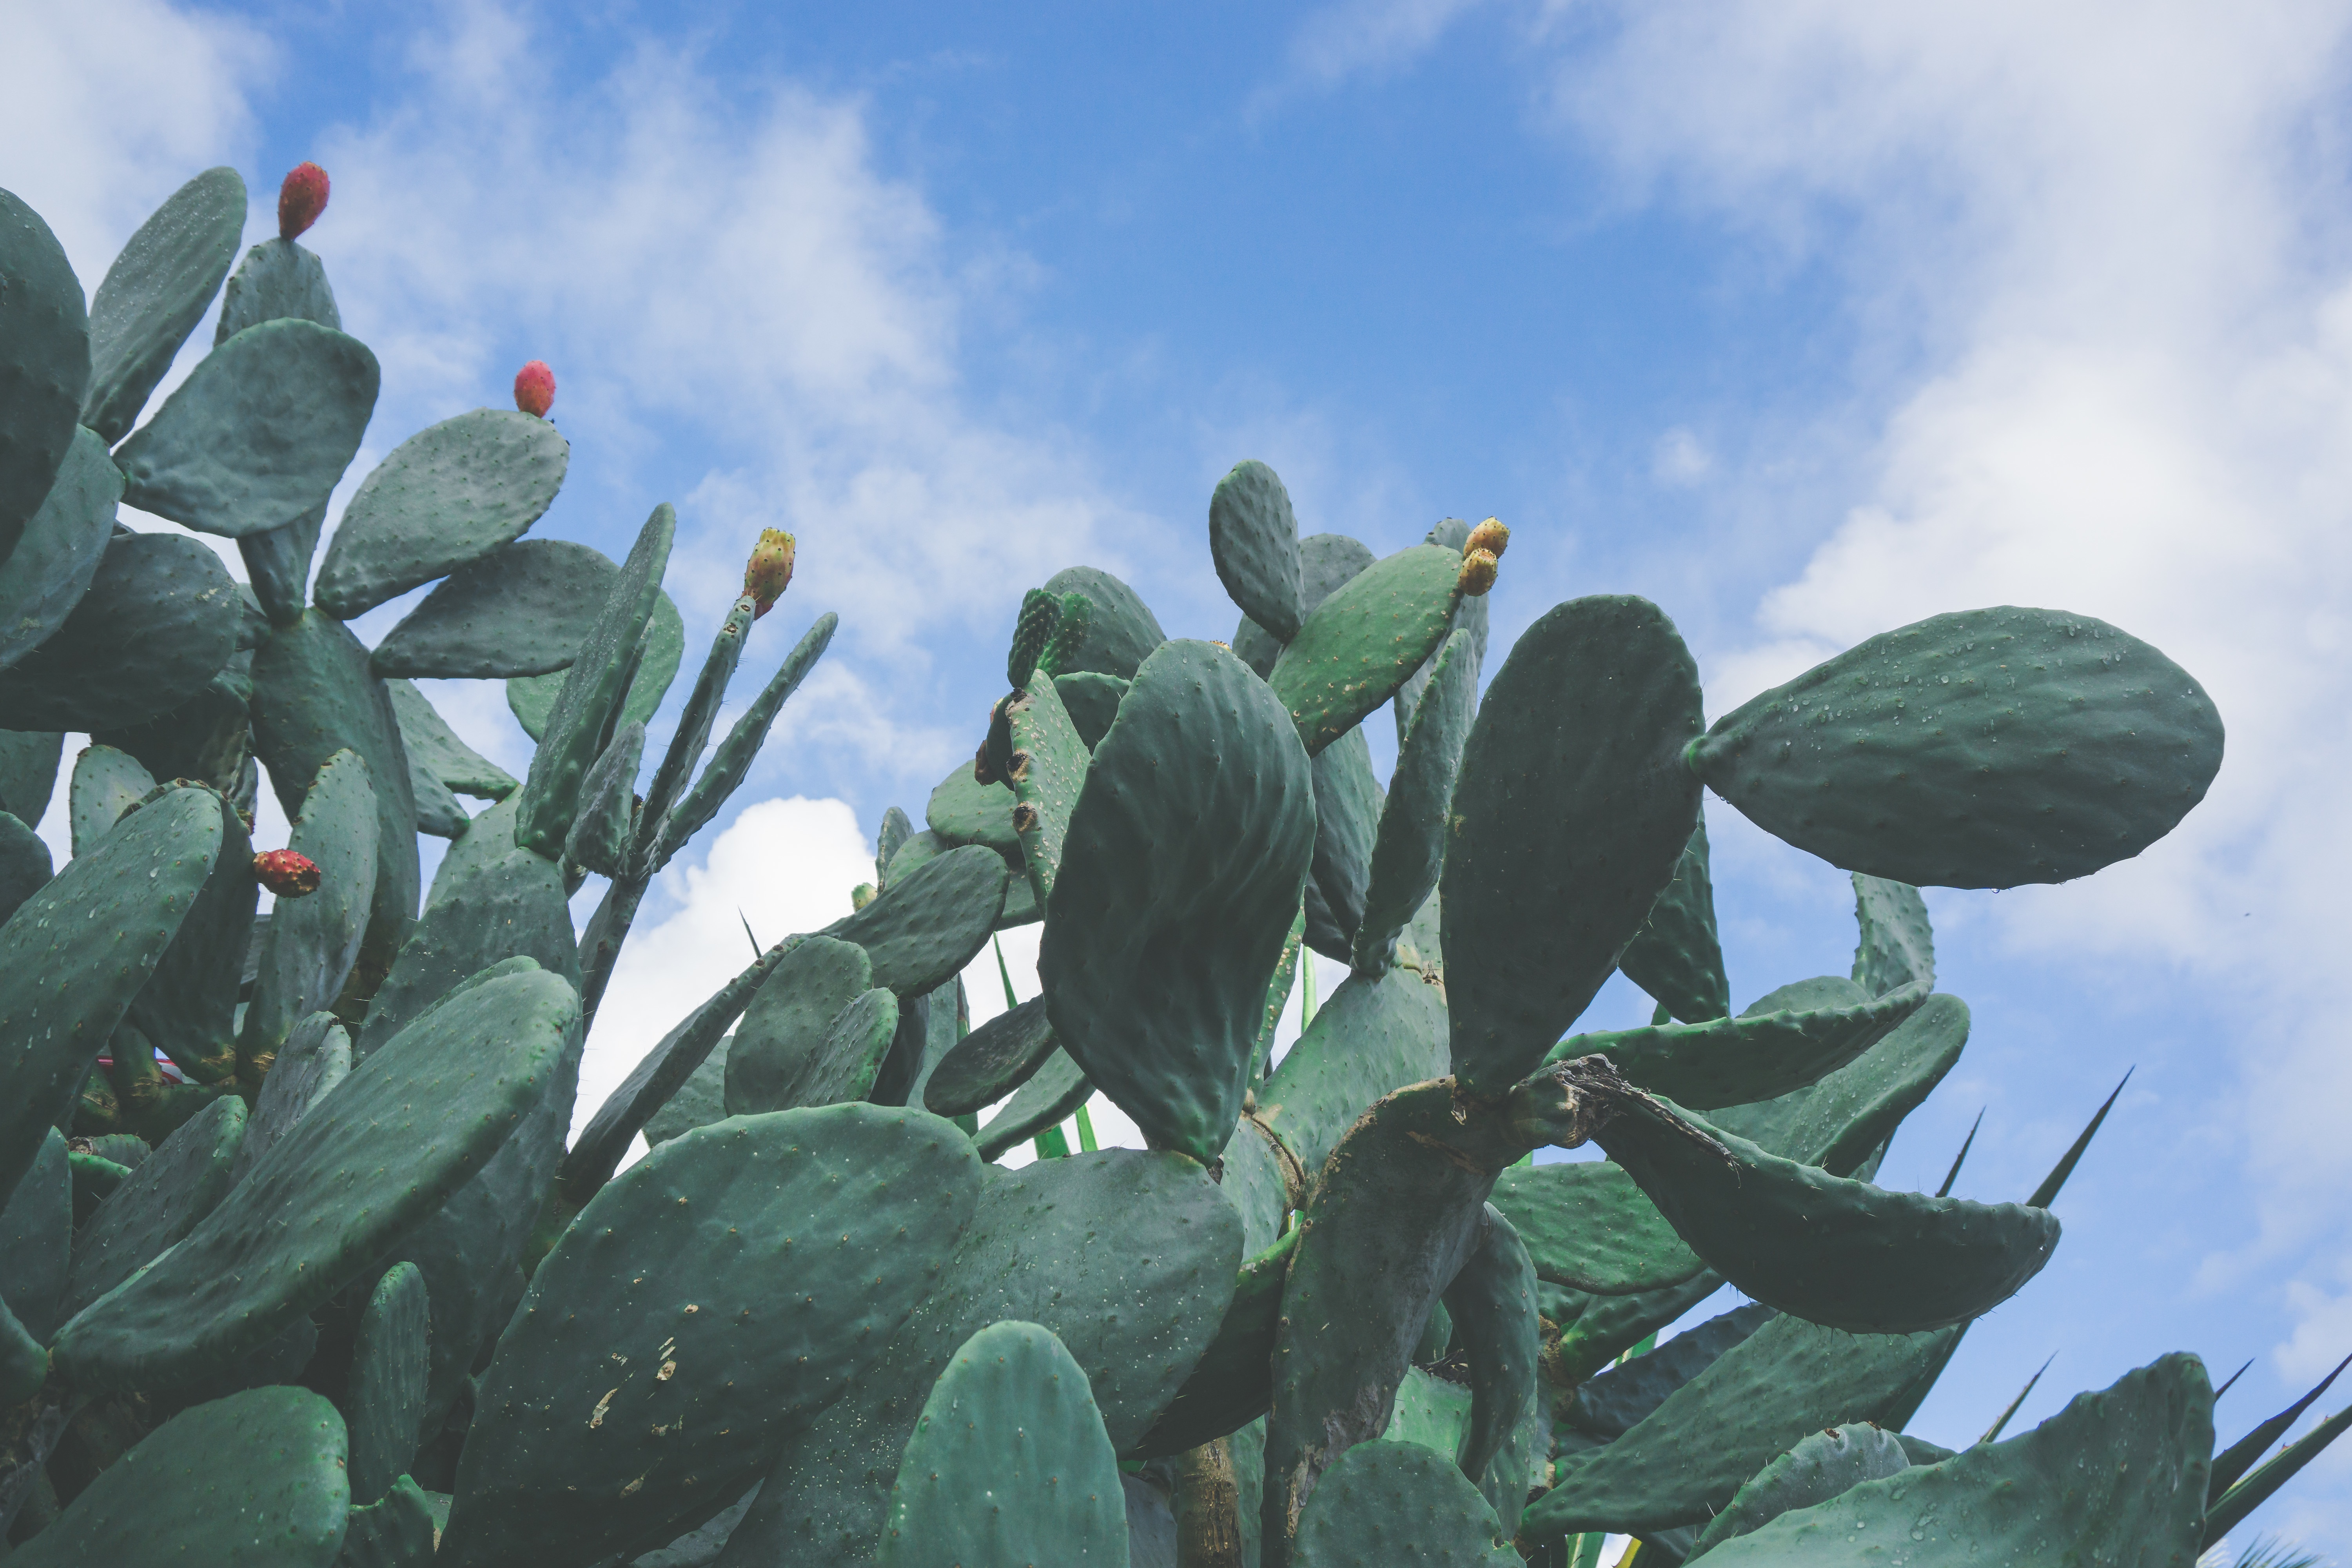
tree, nature, plant, leaf, flower, green, jungle, botany, flora, tropics, flowering plant, land plant